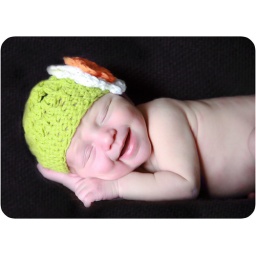
Lime crochet with double layered flower in white and orange. Made with 100% cotton.